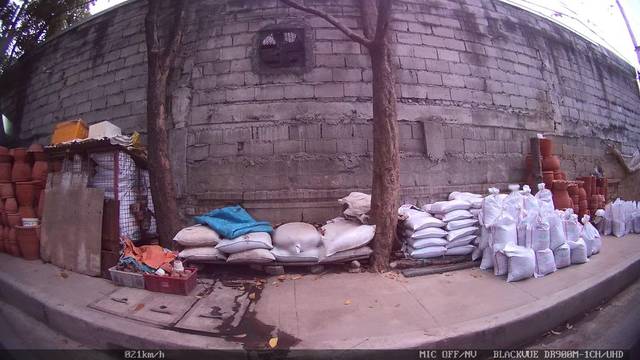
Region: Philippines
Coordinates: 14.629, 121.0